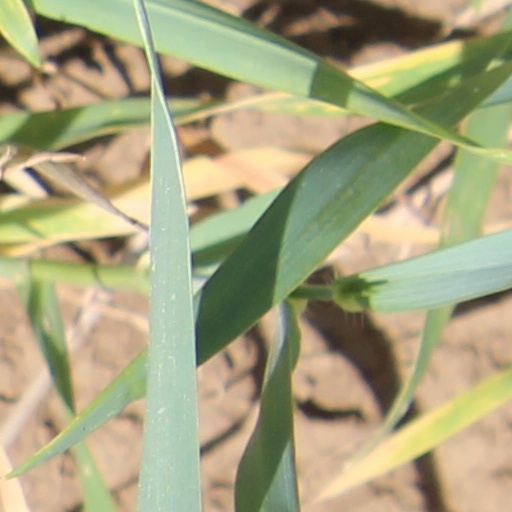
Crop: wheat